Piripiri, Manawatū-Whanganui

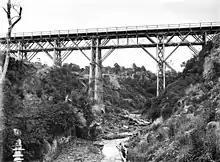
Whakaruatapu Stream and Piripiri viaduct about 1887

Piripiri had a railway station from 1896 to 1958. It was chains south of Napier and north of Palmerston North Central. A siding opened in 1894, a decade after the line was built. Its main purpose was to carry timber from the dense Seventy Mile bush, through which the railway had been cut.